East Patagonia, Tierra del Fuego and Strait of Magellan dispute

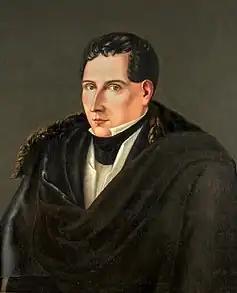
The Chilean minister, Diego Portales

On April 26, 1761, the Viceroy of Peru and former Governor of Chile, Manuel de Amat y Juinent, sent to the Council of the Indies and the Court a report called "Historia geográfica e hidrográfica del Reino de Chile" which included Modern Chile (Patagonia) with an explicit description of the Atlantic coast as part of its jurisdiction, as well as a ten-page map of the entire southern tip of the continent, including the Strait of Magellan, Tierra del Fuego and the Falkland Islands. These documents were approved by the Council of the Indies, and there is a thank-you note dated November 16, 1761.